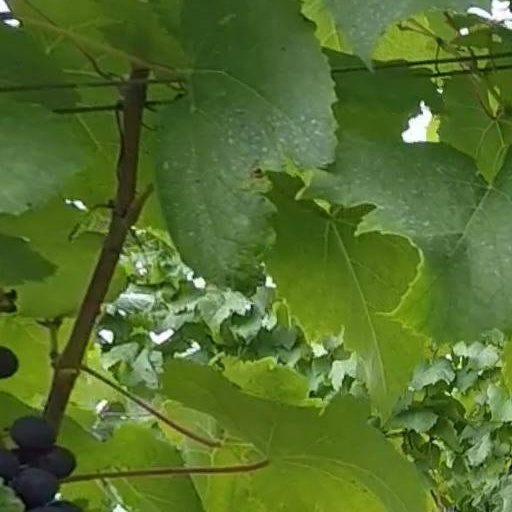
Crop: grape